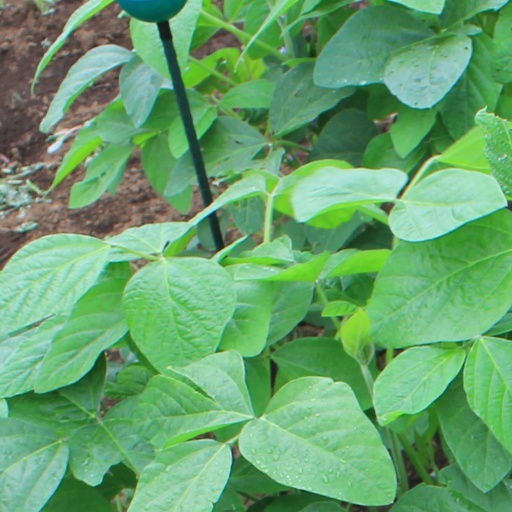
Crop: soybean